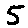
Label: 5